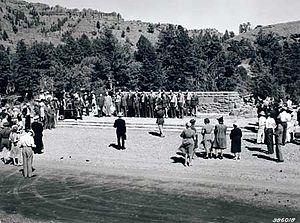
Le 18 août 1937, la foudre a déclenché l’incendie de Blackwater dans la forêt nationale de Shoshone, à environ 56 kilomètres à l'ouest de Cody dans le Wyoming, aux États-Unis. Quinze pompiers ont été tués par le feu de forêt quand un front de sécheresse a provoqué une augmentation soudaine des vents avec des changements de direction. Le feu s'est rapidement propagé dans la forêt dense, piégeant certains des pompiers. Neuf pompiers sont morts lors de l'incendie et six autres sont morts peu de temps après de graves brûlures et des complications respiratoires et 38 pompiers ont été blessés. Plus de pompiers ont été tués dans l'incendie de Blackwater que dans n'importe quel autre incendie dans une United States National Forest entre le Grand incendie de 1910 et l'incendie de la colline Yarnell de 2013.